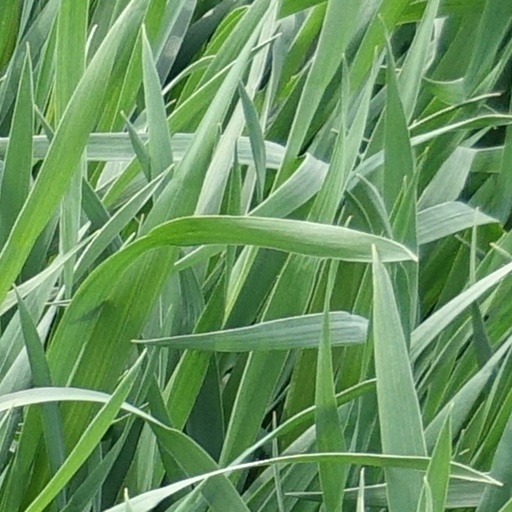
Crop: wheat